Vasile Buhăescu

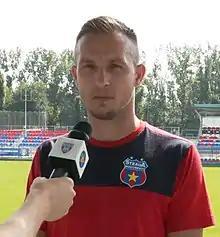
Vasile Buhăescu in 2021

Vasile Buhăescu (born 2 February 1988) is a Romanian professional footballer who plays as a striker for Liga III side CSM Vaslui.